Tobruk Memorial Baths

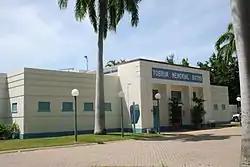
Entrance to the Tobruk Memorial Baths, 2010

The Tobruk Memorial Baths is a heritage-listed complex of outdoor swimming pools on The Strand, Townsville CBD, City of Townsville, Queensland, Australia. It was built from 1941 to 1950 by Townsville City Council as a World War II memorial. The baths were added to the Queensland Heritage Register on 13 January 1995.